The Secret of My Love

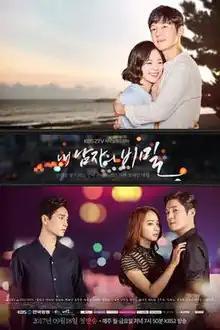
Promotional poster

The Secret of My Love is a 2017 South Korean television series starring Song Chang-eui, Kang Se-jung, Kim Da-hyun, and Park Jung-ah. The series aired on KBS2 on Monday to Friday from 7:50 p.m. to 8:30 p.m. (KST).